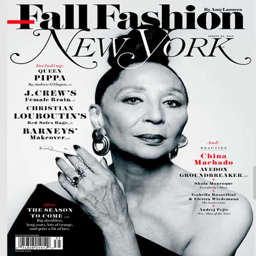
fashion model : cover of the magazine with a long interview about her life .